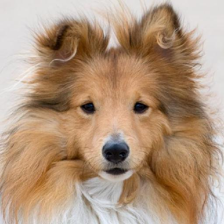
Label: animals